DiGiCo

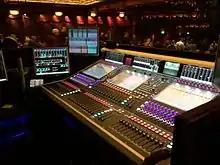
DiGiCo SD7T in use on the West End at the Prince Edward Theatre on Miss Saigon. (Feb 2016)

DiGiCo consoles became widely adopted for live concert tours and musical theatre productions; on tour, on Broadway in New York and in London's West End, and the D5 Live installed at venues like the London Coliseum. The "Theatre" versions of DiGiCo consoles utilize the company's Theatre software, developed in collaboration with Autograph Sound Recording founder Andrew Bruce, which provides a number of application specific features such as a specialized cue and DCA assignment system that allows spreadsheet-style editing of DCA members. The D5T has been utilized for productions including "Les Misérables", "Billy Elliot the Musical", "Mamma Mia!", and "We Will Rock You", .